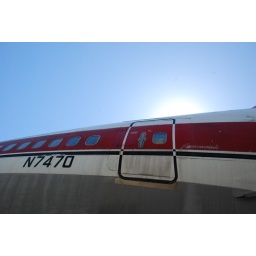
Rear door with experimental script in the red paint